Dragon Quest VIII

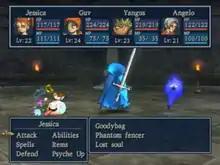
"Dragon Quest VIII" retains the same menu-based battle system used in previous series installments.

"Dragon Quest VIII" is a role-playing video game in which the player controls the Hero in a fully three-dimensional environment. Players are able to pan the camera a full 360 degrees around the character, as well as look in a first-person perspective mode. The visual controls allow players to examine people and objects more closely than the top-down perspective of the game's predecessors. With a new fully integrated world, towns and dungeons are no longer identified by two-dimensional icons found on the world maps. Players can guide the Hero across vast landscapes to reach full-size towns and buildings.